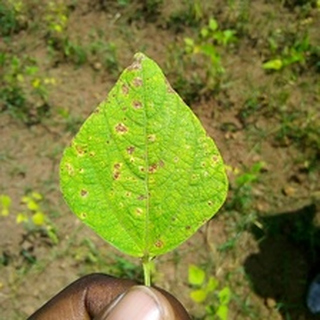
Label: bean_angular_leaf_spot